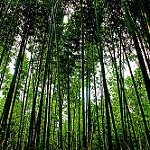
Scene: Outdoor